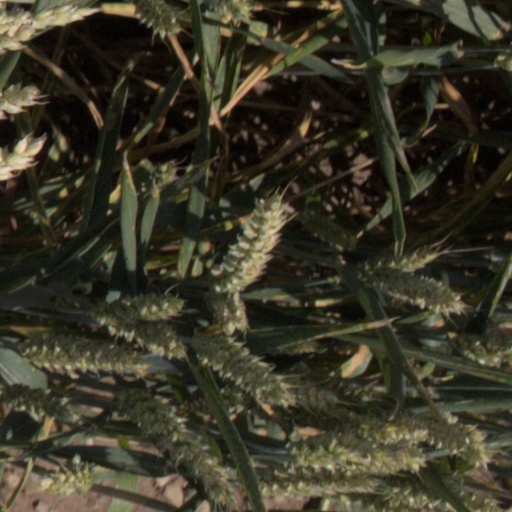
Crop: wheat